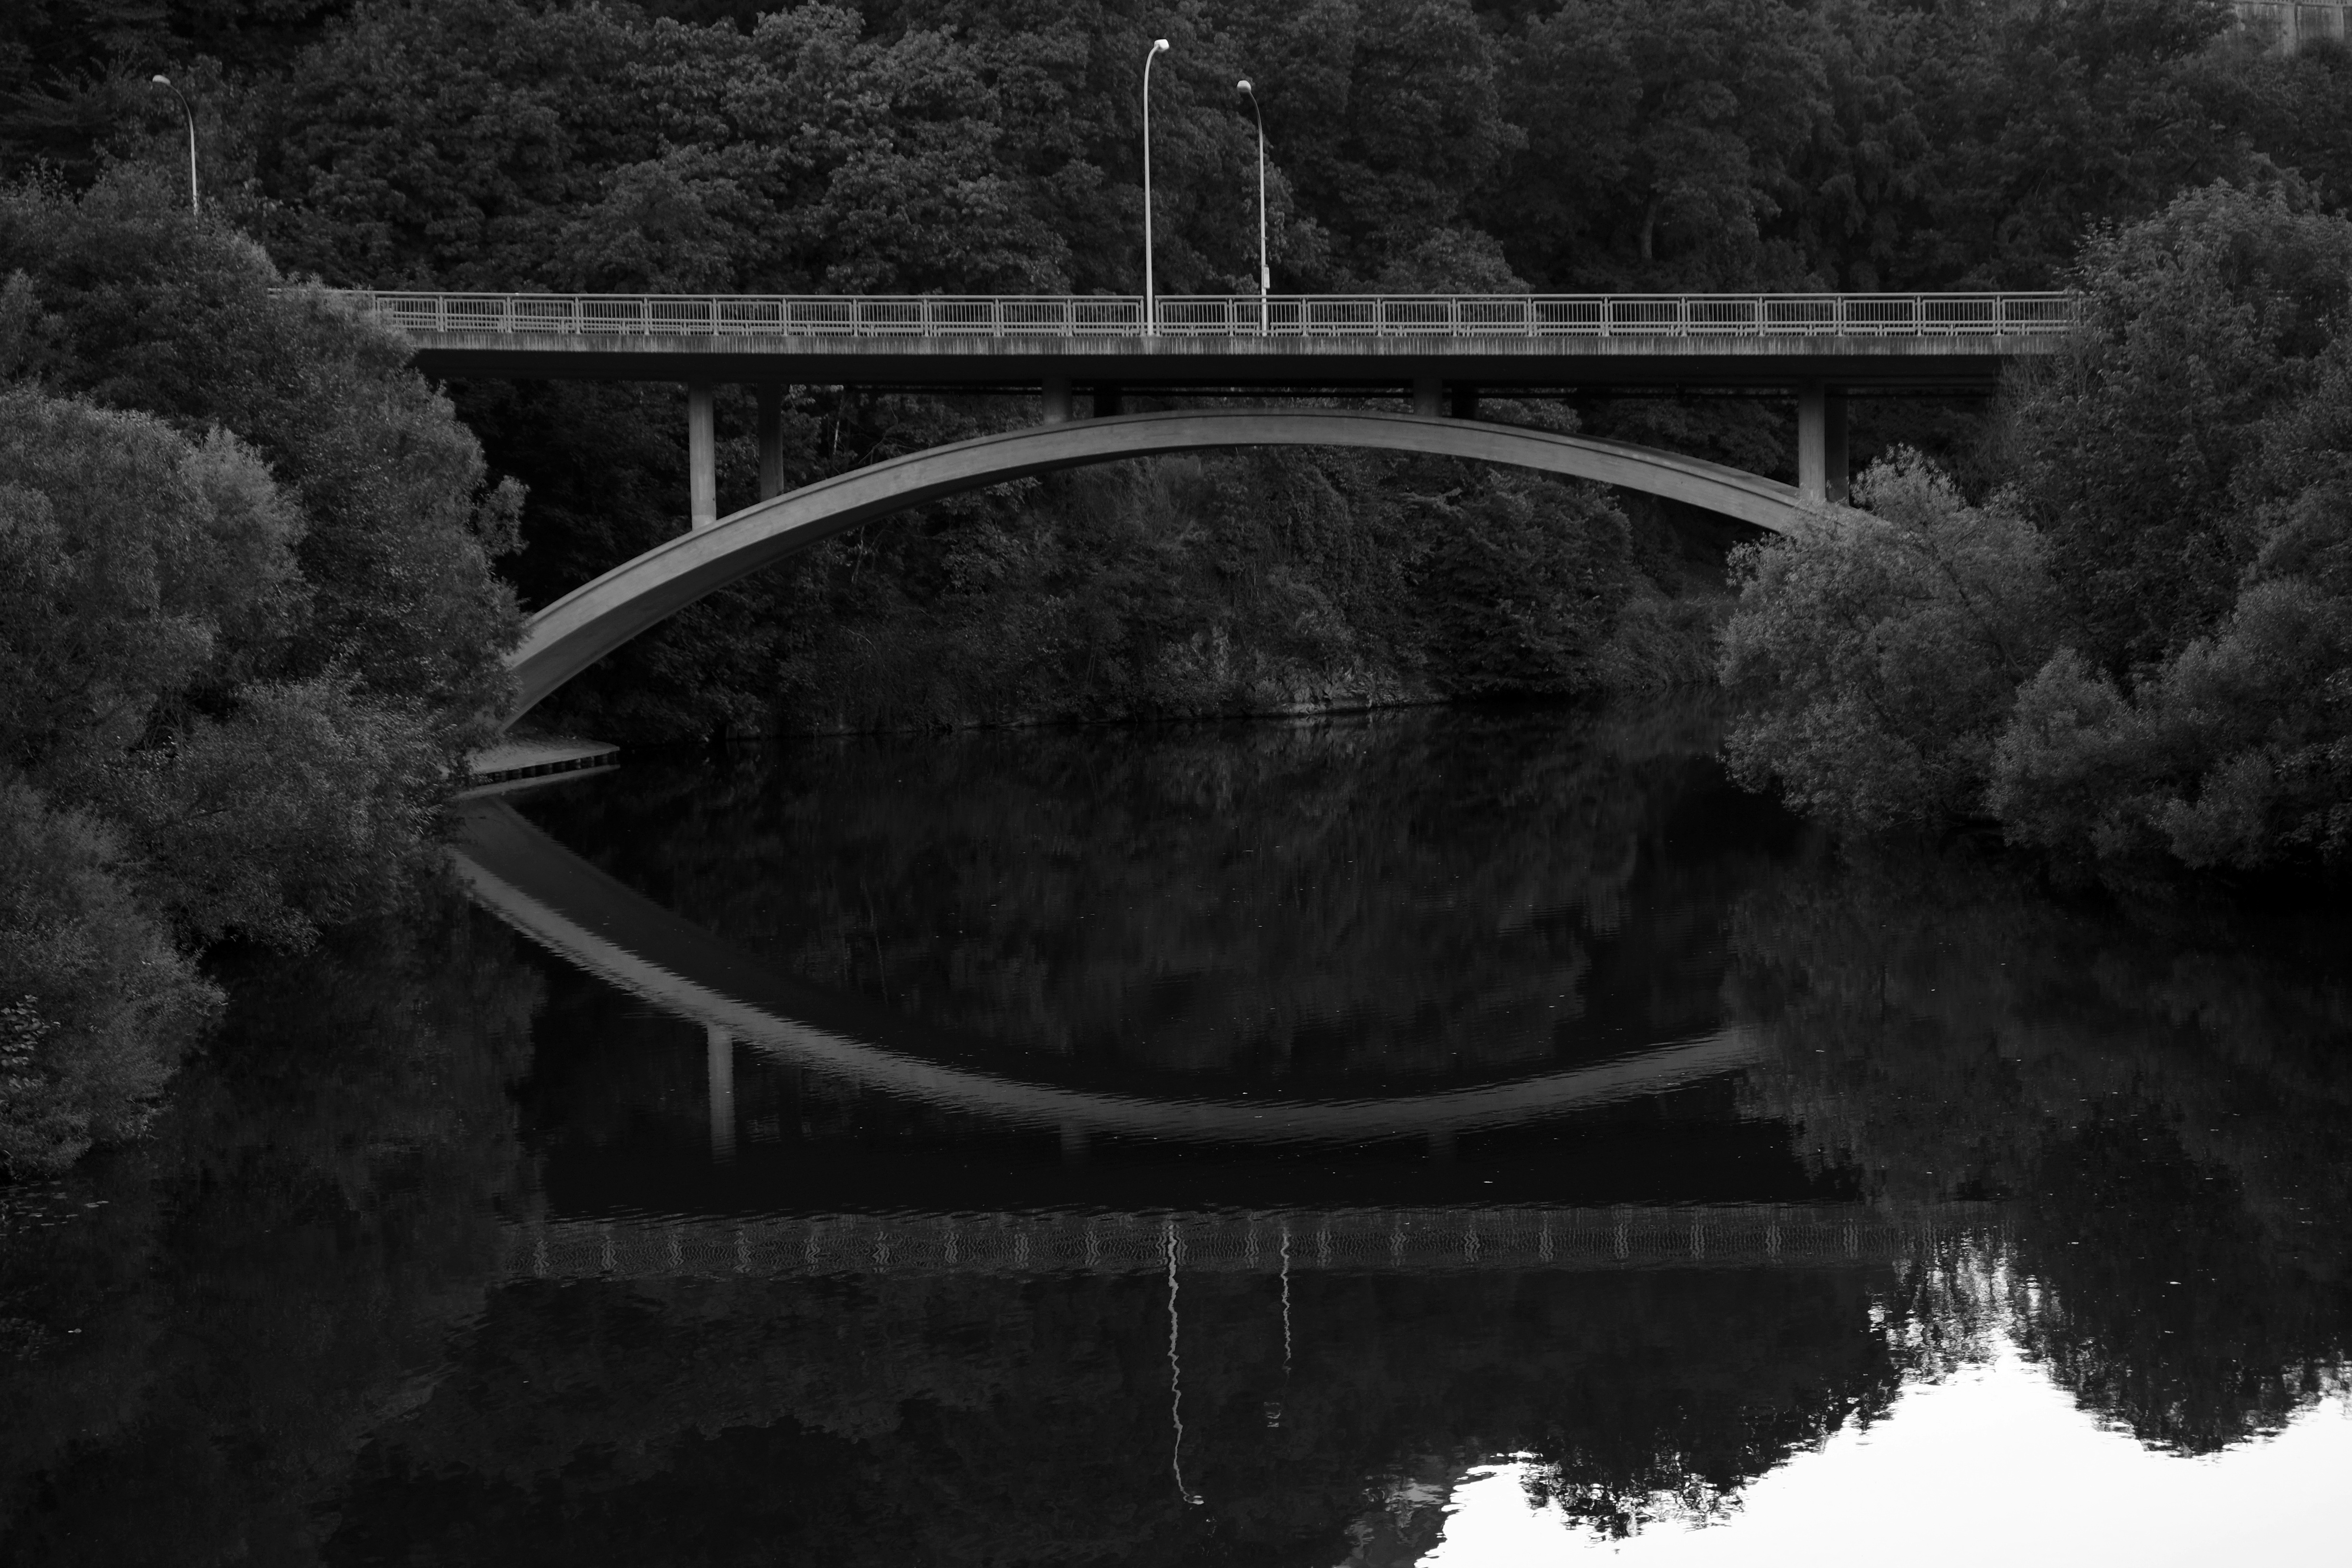
landscape, water, black and white, architecture, bridge, crossing, perspective, atmosphere, river, railing, reflection, contrast, darkness, black, monochrome, black white, waterway, transition, symmetry, reflections, shiny, away, shimmer, mirroring, transfer, bridge construction, steel bridge, pedestrian bridge, weilburg, commercial way, monochrome photography